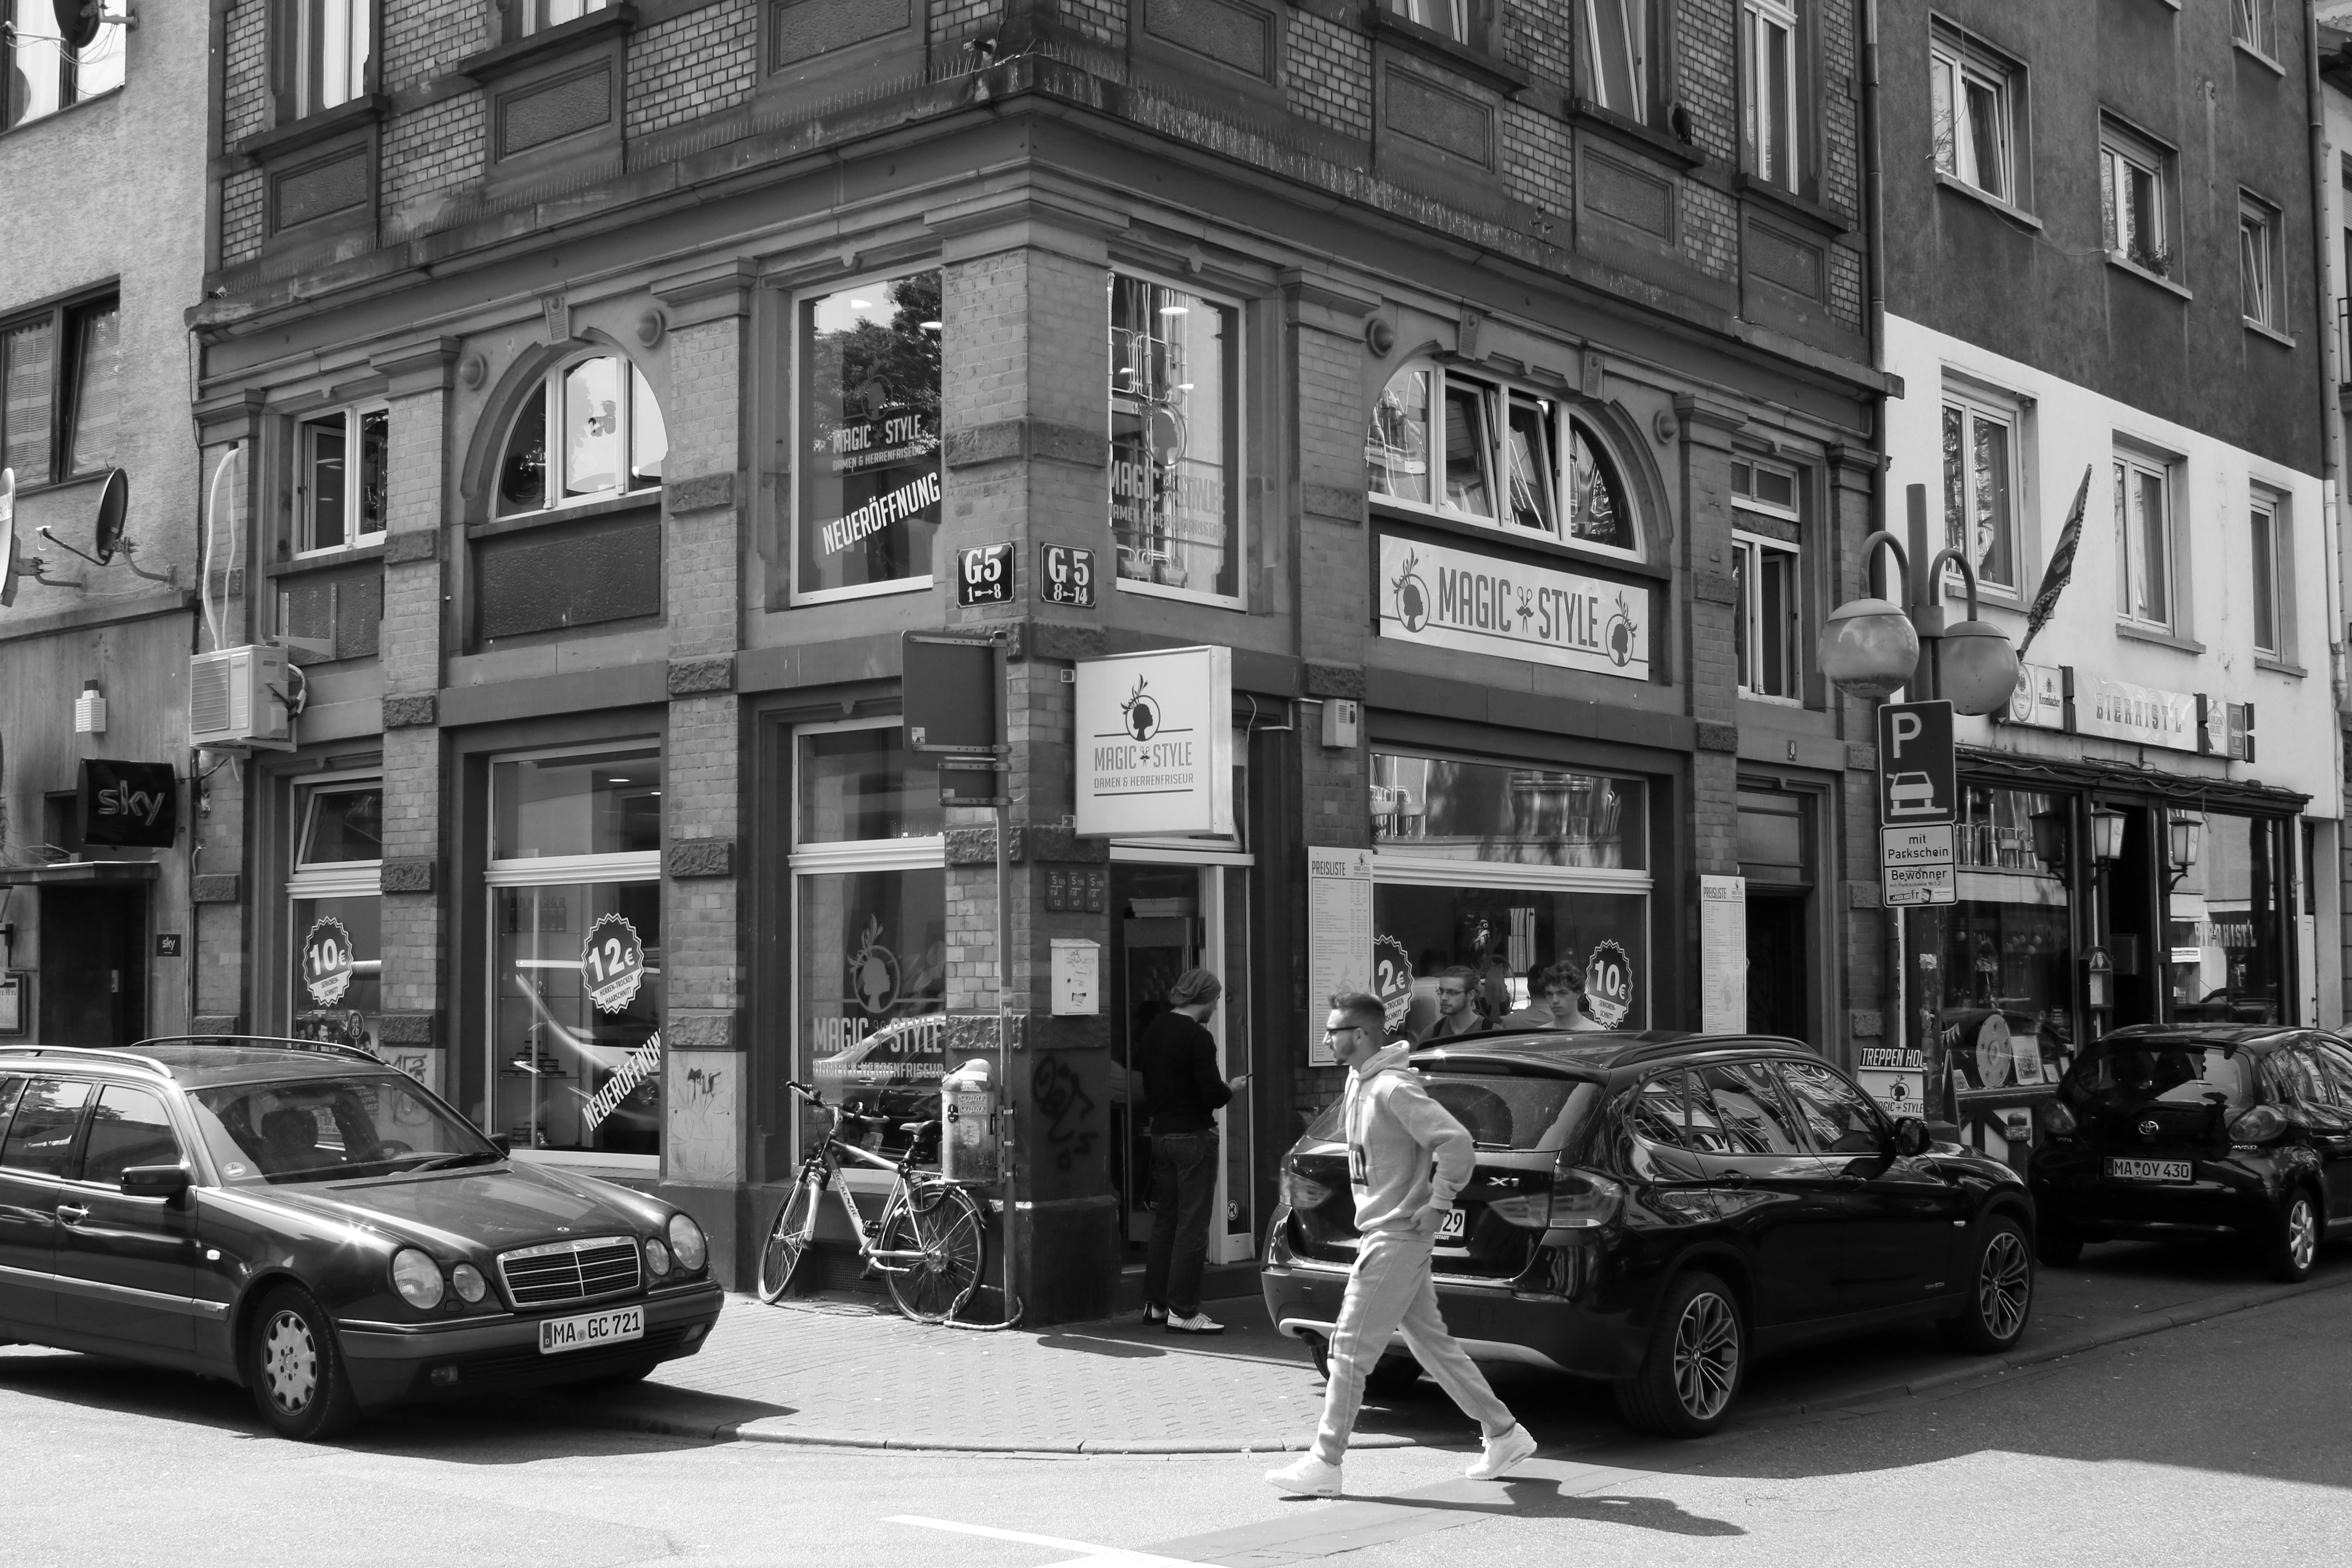
black and white, road, street, city, vehicle, black, monochrome, lane, bw, blackandwhite, blackwhite, infrastructure, germany, alemania, allemagne, sw, schwarzweiss, schwarzweis, germania, mannheim, schwarzweissfotografie, schwarzweisfotografie, neighbourhood, urban area, monochrome photography, residential area